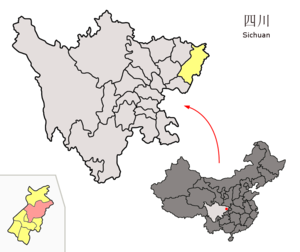
Le xian de Xuanhan est un district administratif de la province du Sichuan en Chine. Il est placé sous la juridiction de la ville-préfecture de Dazhou.